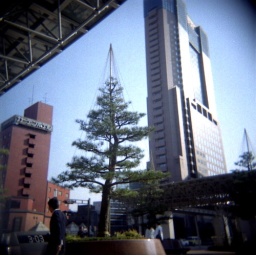
a pine tree surrounded by buildings